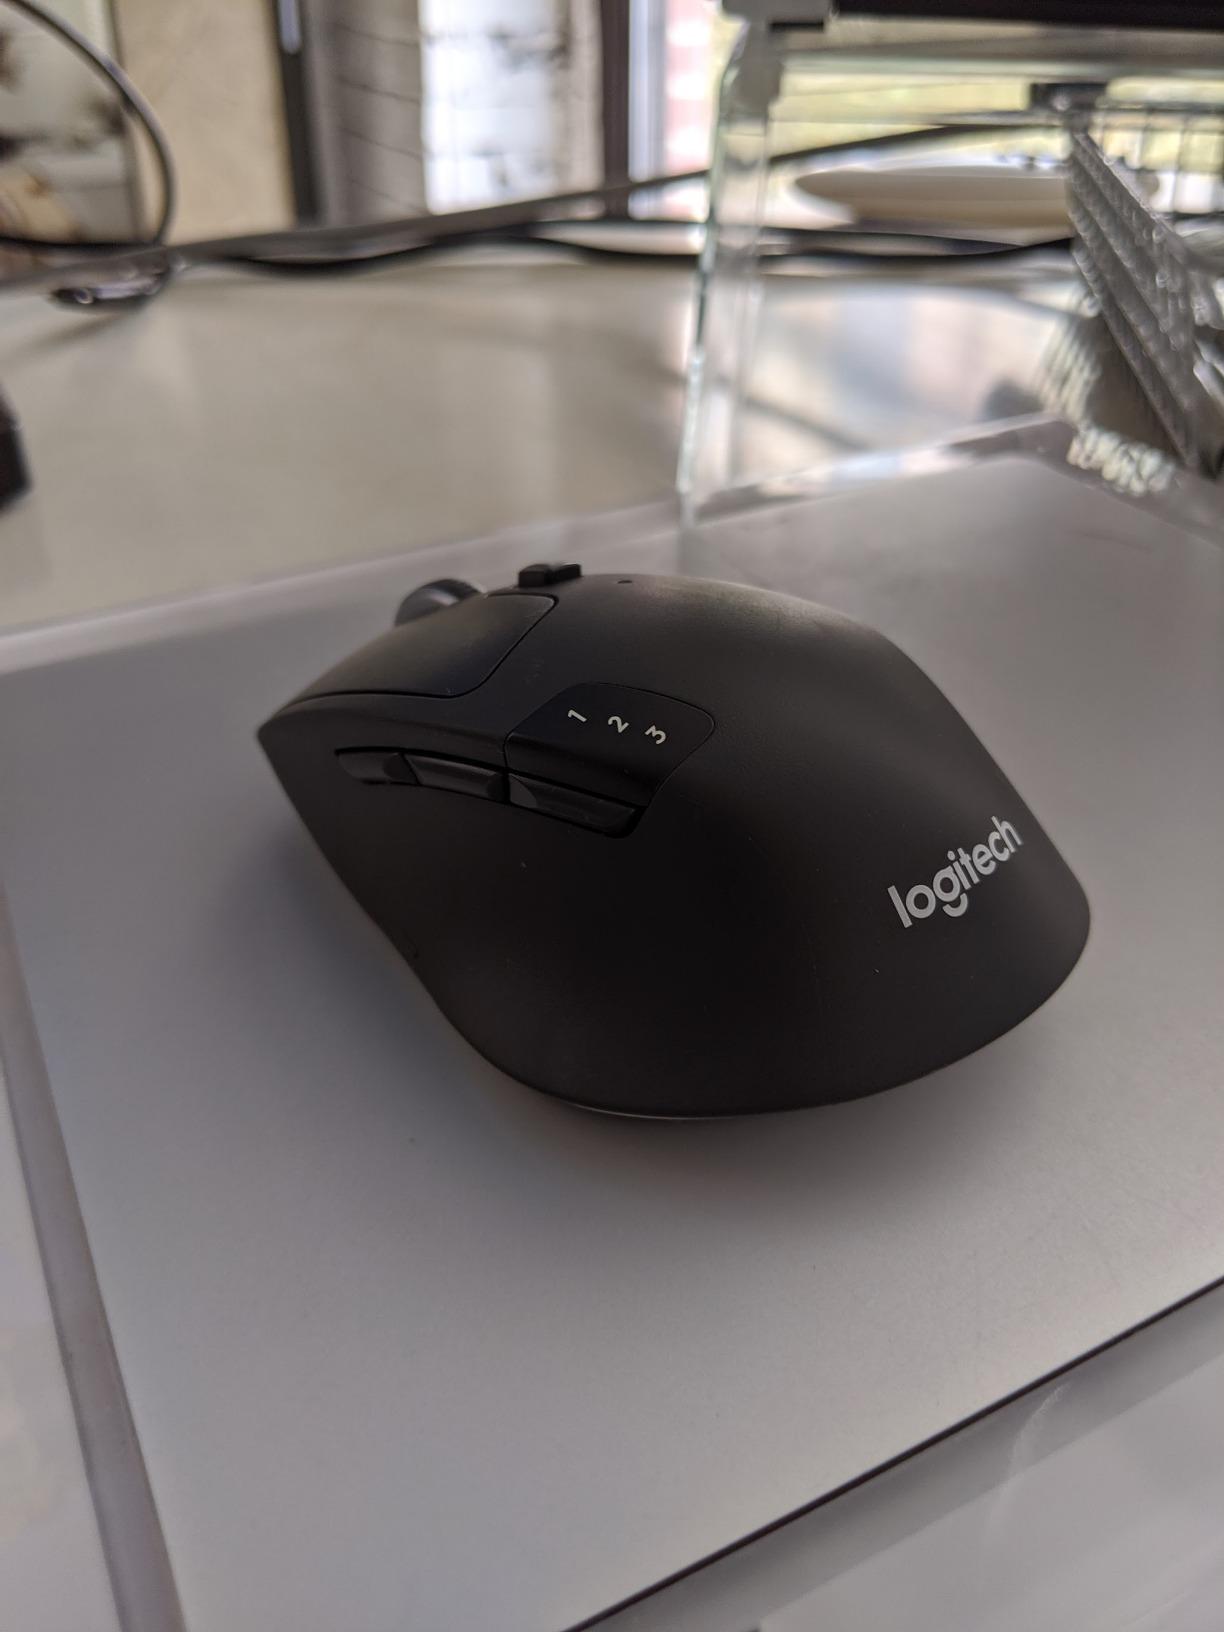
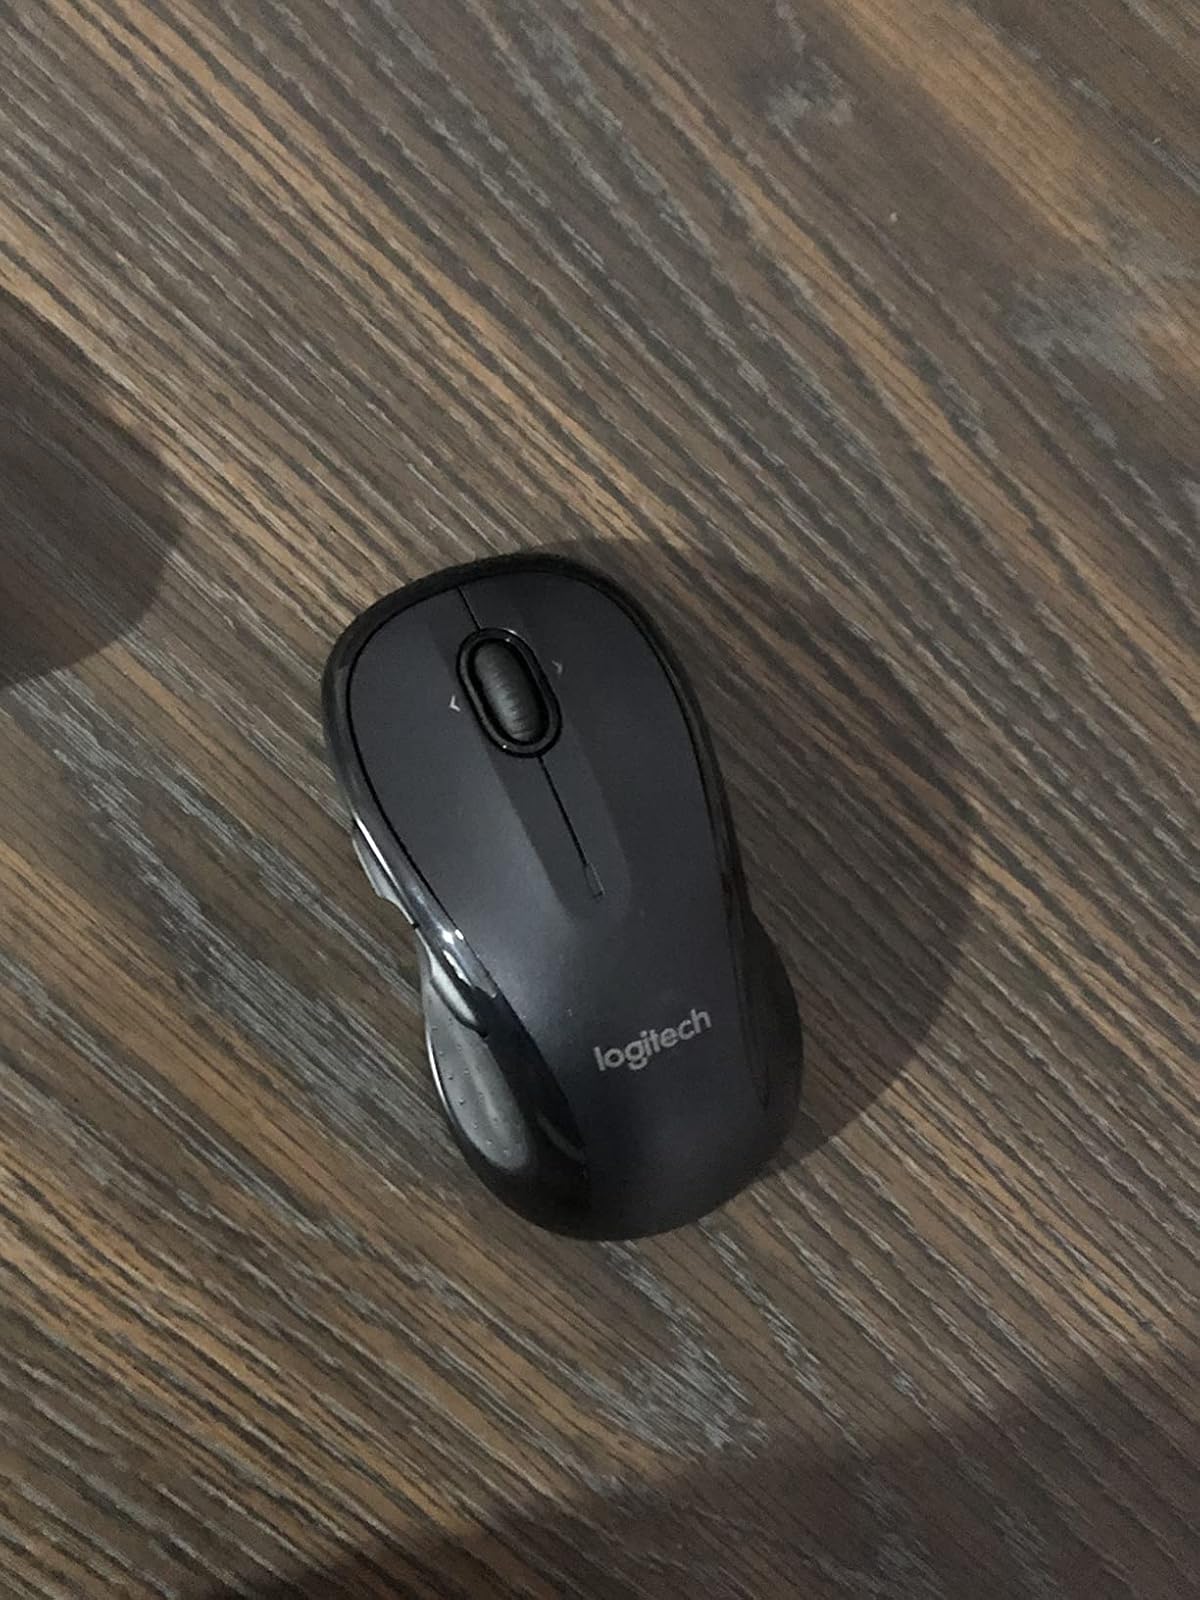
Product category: mouse
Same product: no